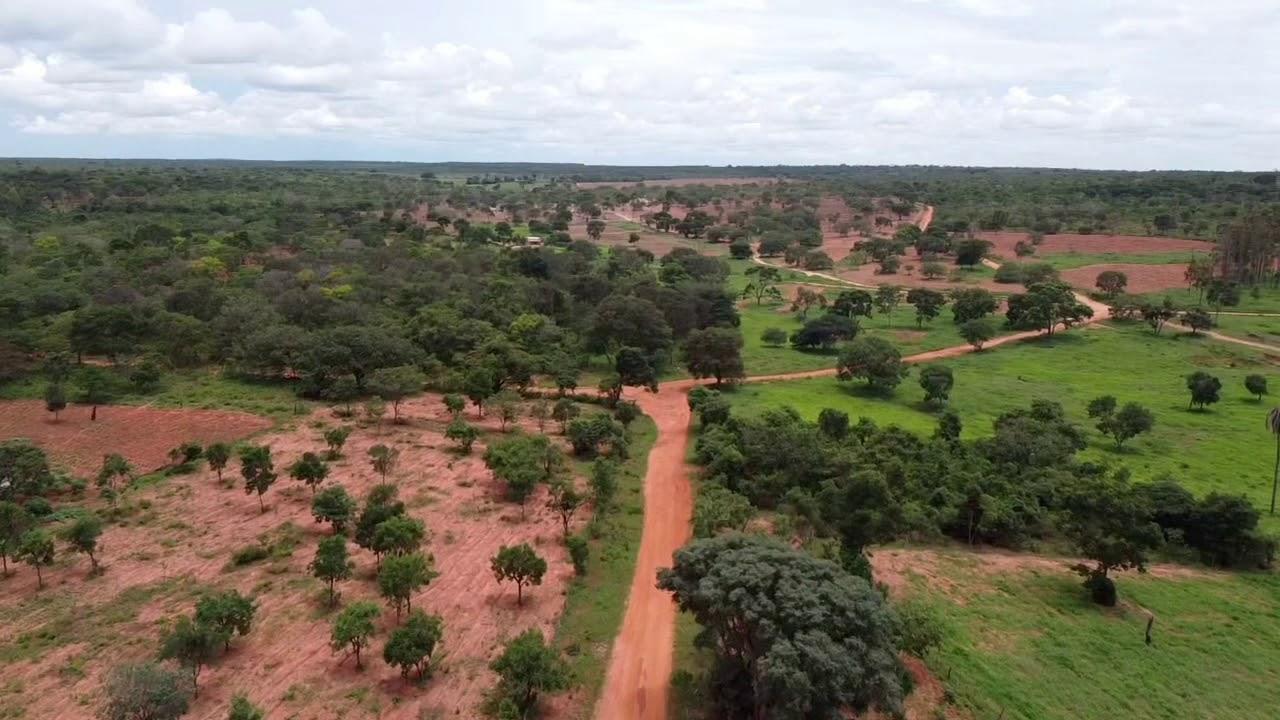
Mandhari ya uoto wa asili wa kisavana yenye miti midogomidogo, na ardhi yenye ukavu kwa mbali, ikiwa na barabara katikati inayopendezesha mandhari hiyo.